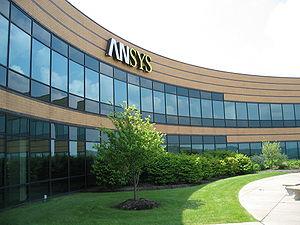
Canonsburg est une ville américaine, située dans le comté de Washington en Pennsylvanie et localisée à 29 km au sud-ouest de Pittsburgh.
ANSYS, Inc. est un éditeur de logiciels spécialisé en simulation numérique. L'entreprise a son siège à Canonsburg en Pennsylvanie aux États-Unis. ANSYS développe, promeut et assure le support de ses logiciels de simulation servant à prédire le comportement d’un produit dans son environnement. Ses produits majeurs sont des logiciels qui mettent en œuvre la méthode des éléments finis, afin de résoudre des modèles préalablement discrétisés. La société possède de nombreuses filiales à travers le monde, notamment en Europe et en Asie.